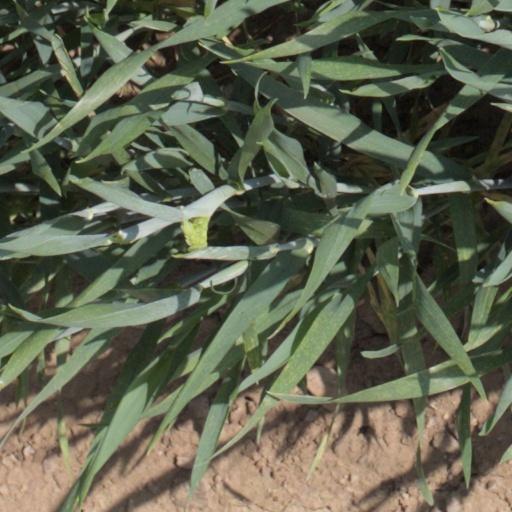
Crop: wheat